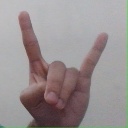
अक्षर: श